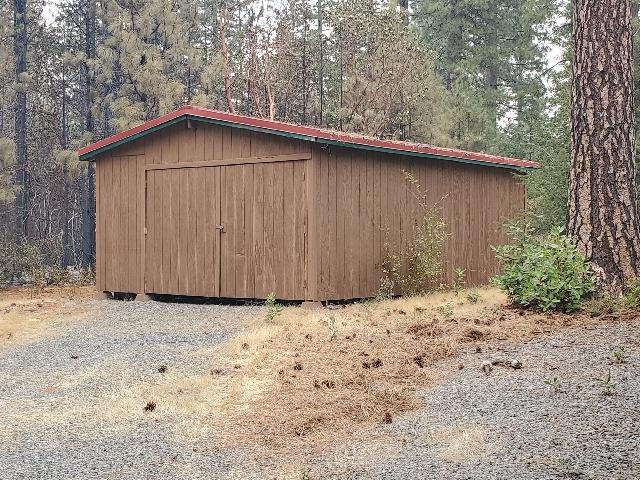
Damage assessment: no_damage